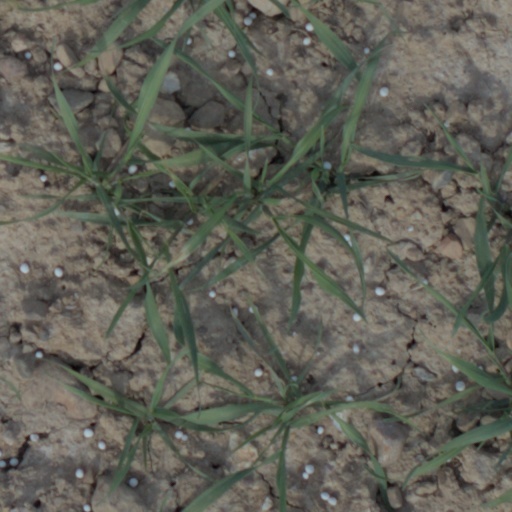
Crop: wheat